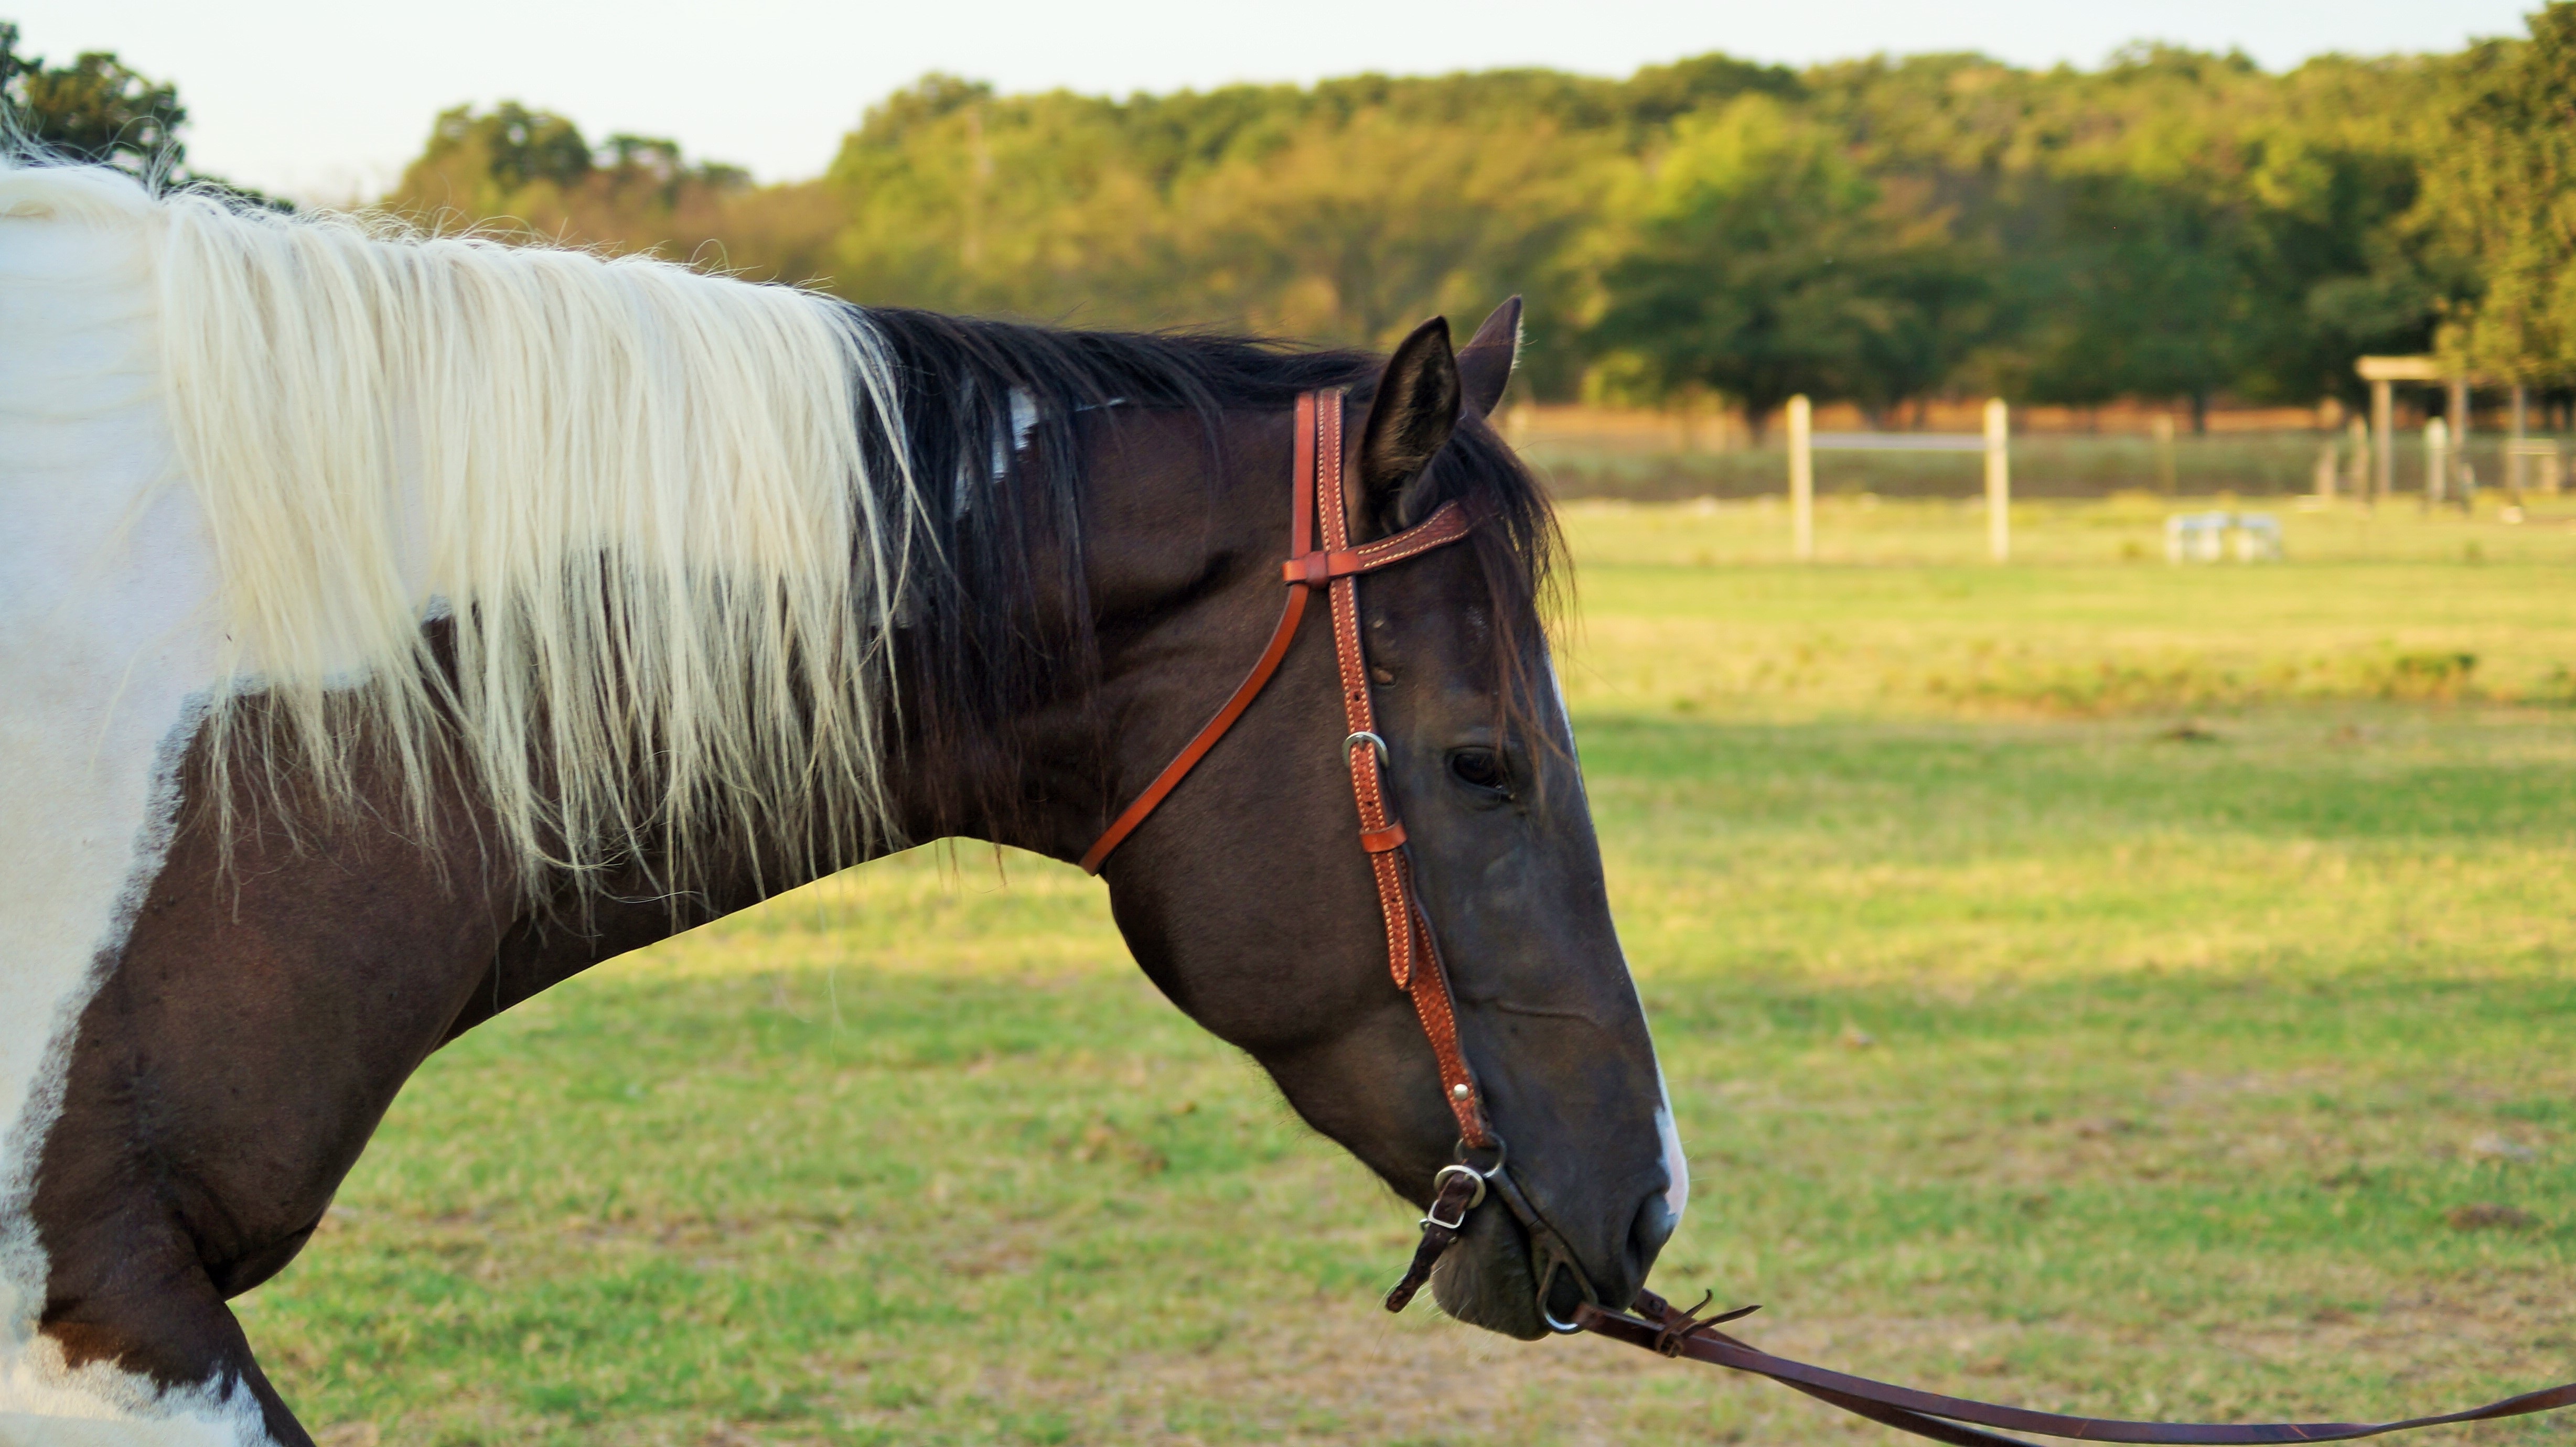
animal, pasture, horse, rein, mammal, stallion, mane, bridle, riding, mare, texas, halter, equestrianism, pack animal, horse like mammal, mustang horse, horse tack, animal sports, equestrian sport